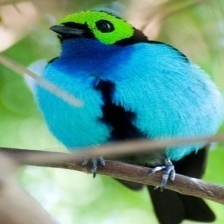
Species: PARADISE TANAGER
Scientific name: TANGARA CHILENSIS